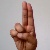
The image shows a hand gesture representing the letter 'U' in Indian Sign Language.